Erika Harold

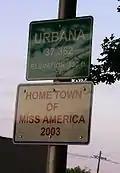
Sign for Urbana, Illinois honoring Harold

Harold was born in Urbana, Illinois. Her ethnicity includes Greek, German and English on her father's side; and on her mother's side, both Native American and African-American.